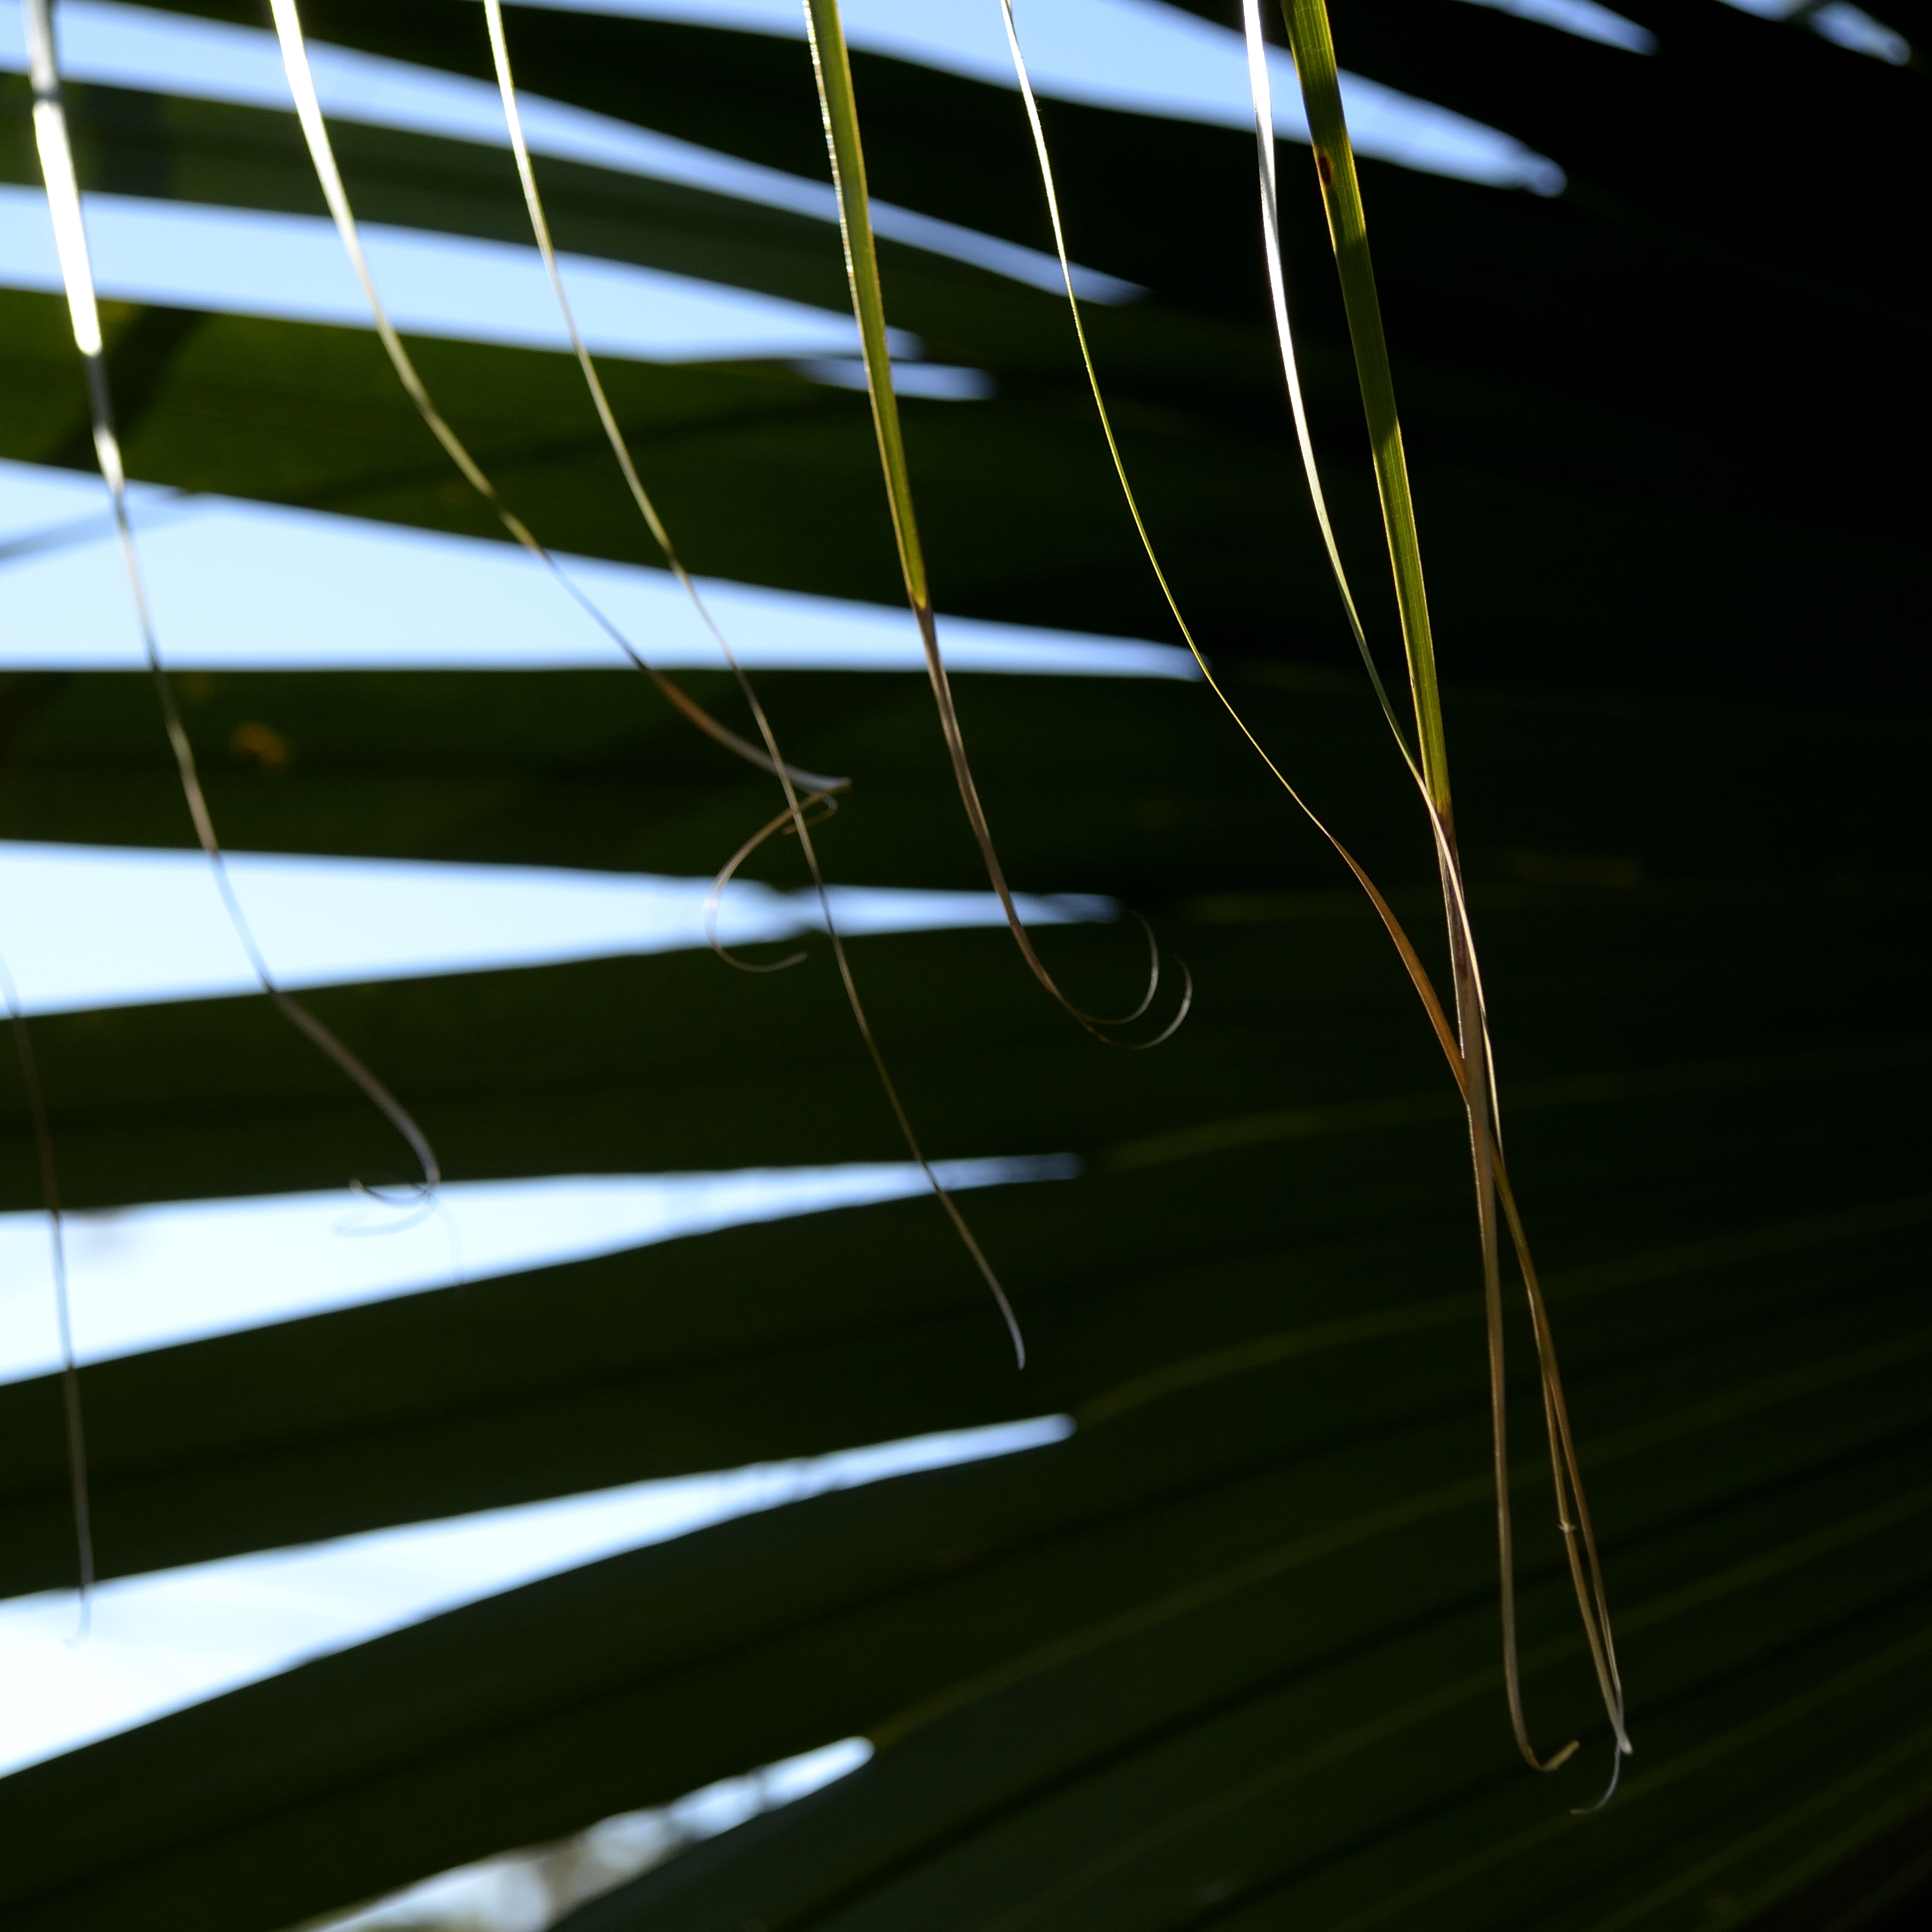
light, sunlight, leaf, line, green, reflection, color, darkness, lighting, circle, interior design, symmetry, shape, window covering